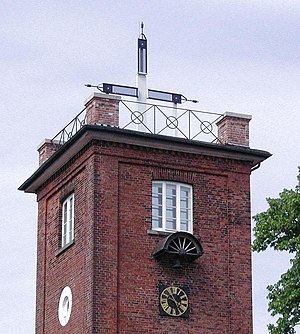
Brake (Unterweser)
"""Telegraph"" in Brake"
Brake er en by i den østlige del af i Landkreis Wesermarsch i den tyske delstat Niedersachsen. Brake er administrationsby for landkreisen.